Chigwell

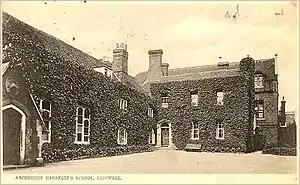
Chigwell School

The hamlet of Chigwell Row lies towards the east of Chigwell, near Lambourne; this part of the parish is well forested and mostly rural. Grange Hill is the area around the junction of Manor Road and Fencepiece Road/Hainault Road, extending as far as the boundary with Redbridge including the Limes Farm estate. Chigwell has a population of around 17,500 and is generally considered a wealthy area, characterised by large suburban houses, notably in Manor Road, Hainault Road and Chigwell High Road, which featured in the popular English situation comedy "Birds of a Feather" (although many of the outside locations used in that programme were not in Chigwell).